Steinway & Sons

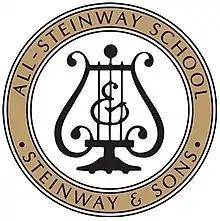
Logo of All-Steinway Schools

In addition to the "Steinway & Sons" brand, Steinway markets two other brands: "Boston" for the mid-level market and "Essex" for the entry-level market. Boston and Essex pianos are made using lower-cost components and labor. Pianos of these two brands, made with Steinway owned designs, are manufactured in Asia by suppliers. Steinway allows only its authorized Steinway dealers to carry new Boston and Essex pianos.